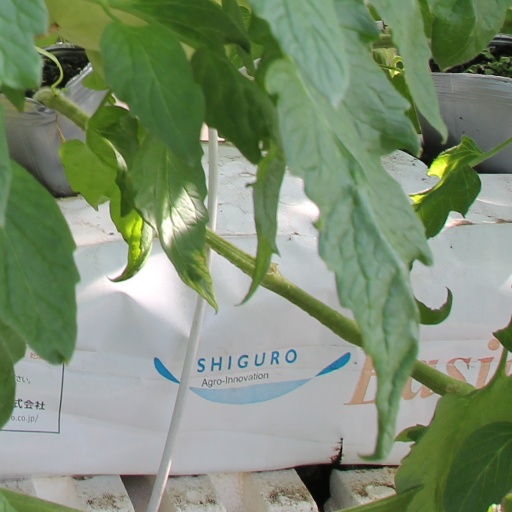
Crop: tomato